Juan Granell Pascual

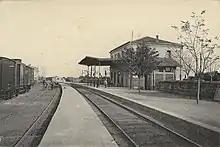
Burriana railway station, 1920s

The Granell family is of Catalan origin; in the region of Valencia it was first noted in the mid-13th century and in the area of Castellón in the late 14th century. In the course of the centuries it got very branched and popular along all the Spanish Mediterranean coast and numerous individuals rose to publicly recognizable figures, but none of them has been identified as related to Granell Pascual. His family branch originated from Bétera near Valencia but in the early 18th century they settled in the port town of Burriana, south of Castellón. From then on 4 successive generations lived in Burriana, including Juan's grandfather, Juan Bautista Granell Fandos. His social status is unclear and none of the sources consulted provides information what he was doing for a living, though some suggest that the family owned a large "finca citrícola" on the right bank of the Mijares river and were growing lemons and oranges. Granell Fandos’ son, Vicente Granell Blanch (1869-after 1940), in 1892 married a girl from another family of local orange growers, Dolores Pascual Mingarro. The couple settled in Burriana and had at least 3 children, born in 1893–1902; Juan was the youngest one.